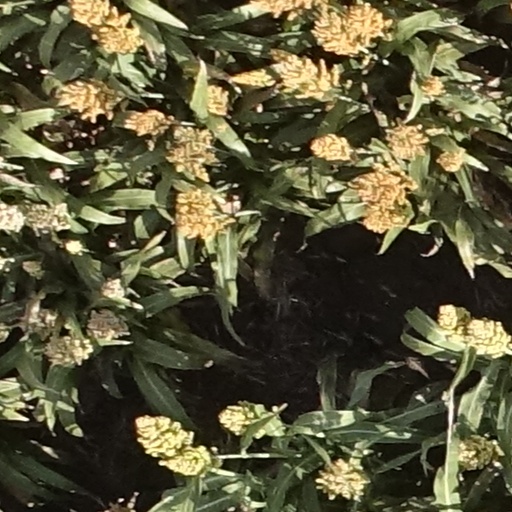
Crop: sorghum